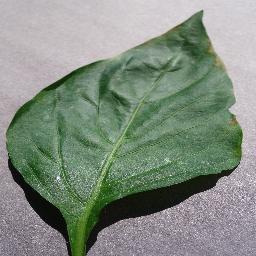
Label: Pepper,_bell___healthy